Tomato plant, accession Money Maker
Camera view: bottom (45 deg); turntable rotation: 60 degrees
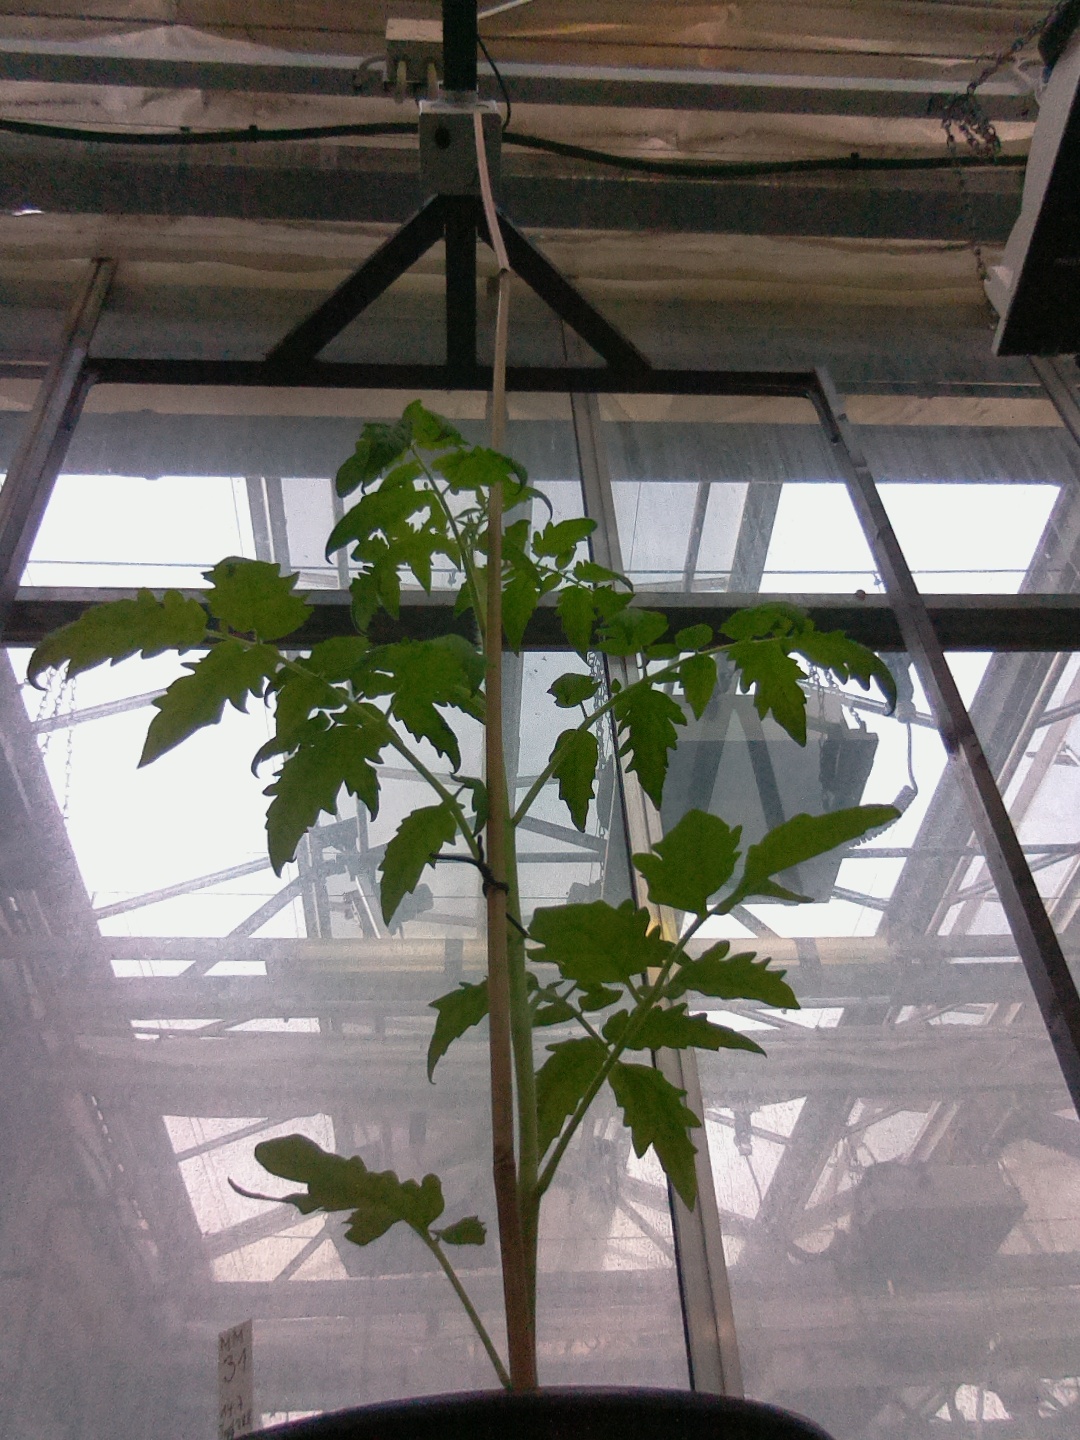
BBCH growth stage 14: 8 of true leaves visible